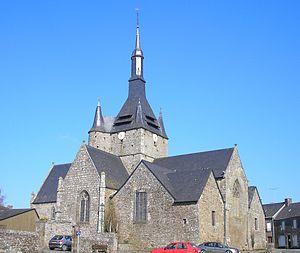
L'église Notre-Dame-de-l'Assomption est une église catholique située à Brecé, dans le département français de la Mayenne.
Cet article recense les monuments historiques de la Mayenne, en France.
Brecé est une commune française, située dans le département de la Mayenne en région Pays de la Loire, peuplée de 824 habitants.